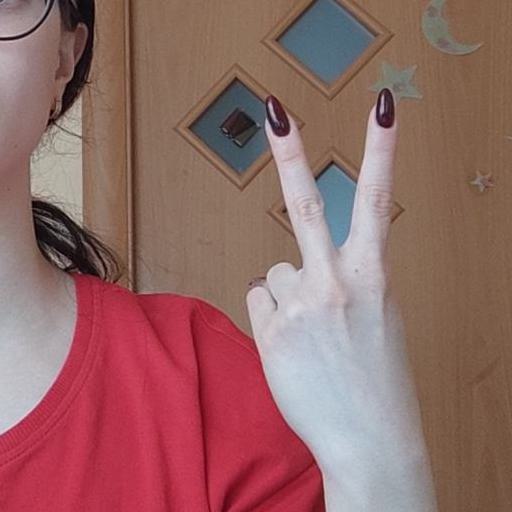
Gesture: peace_inverted